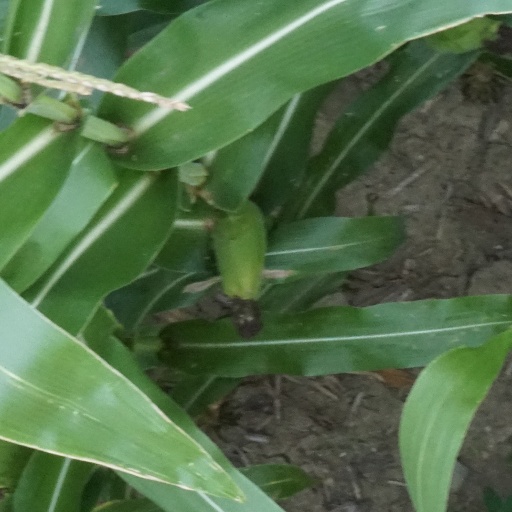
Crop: maize; corn